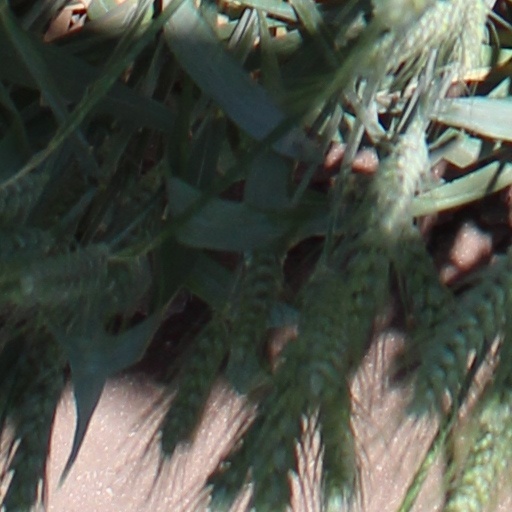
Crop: wheat